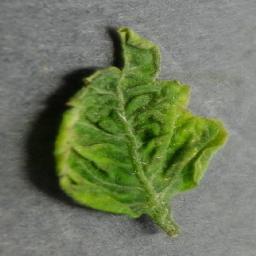
Label: Tomato___Tomato_Yellow_Leaf_Curl_Virus